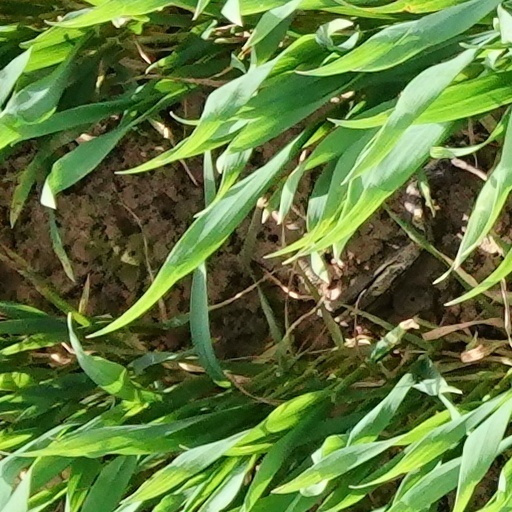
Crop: wheat